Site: brandenburg
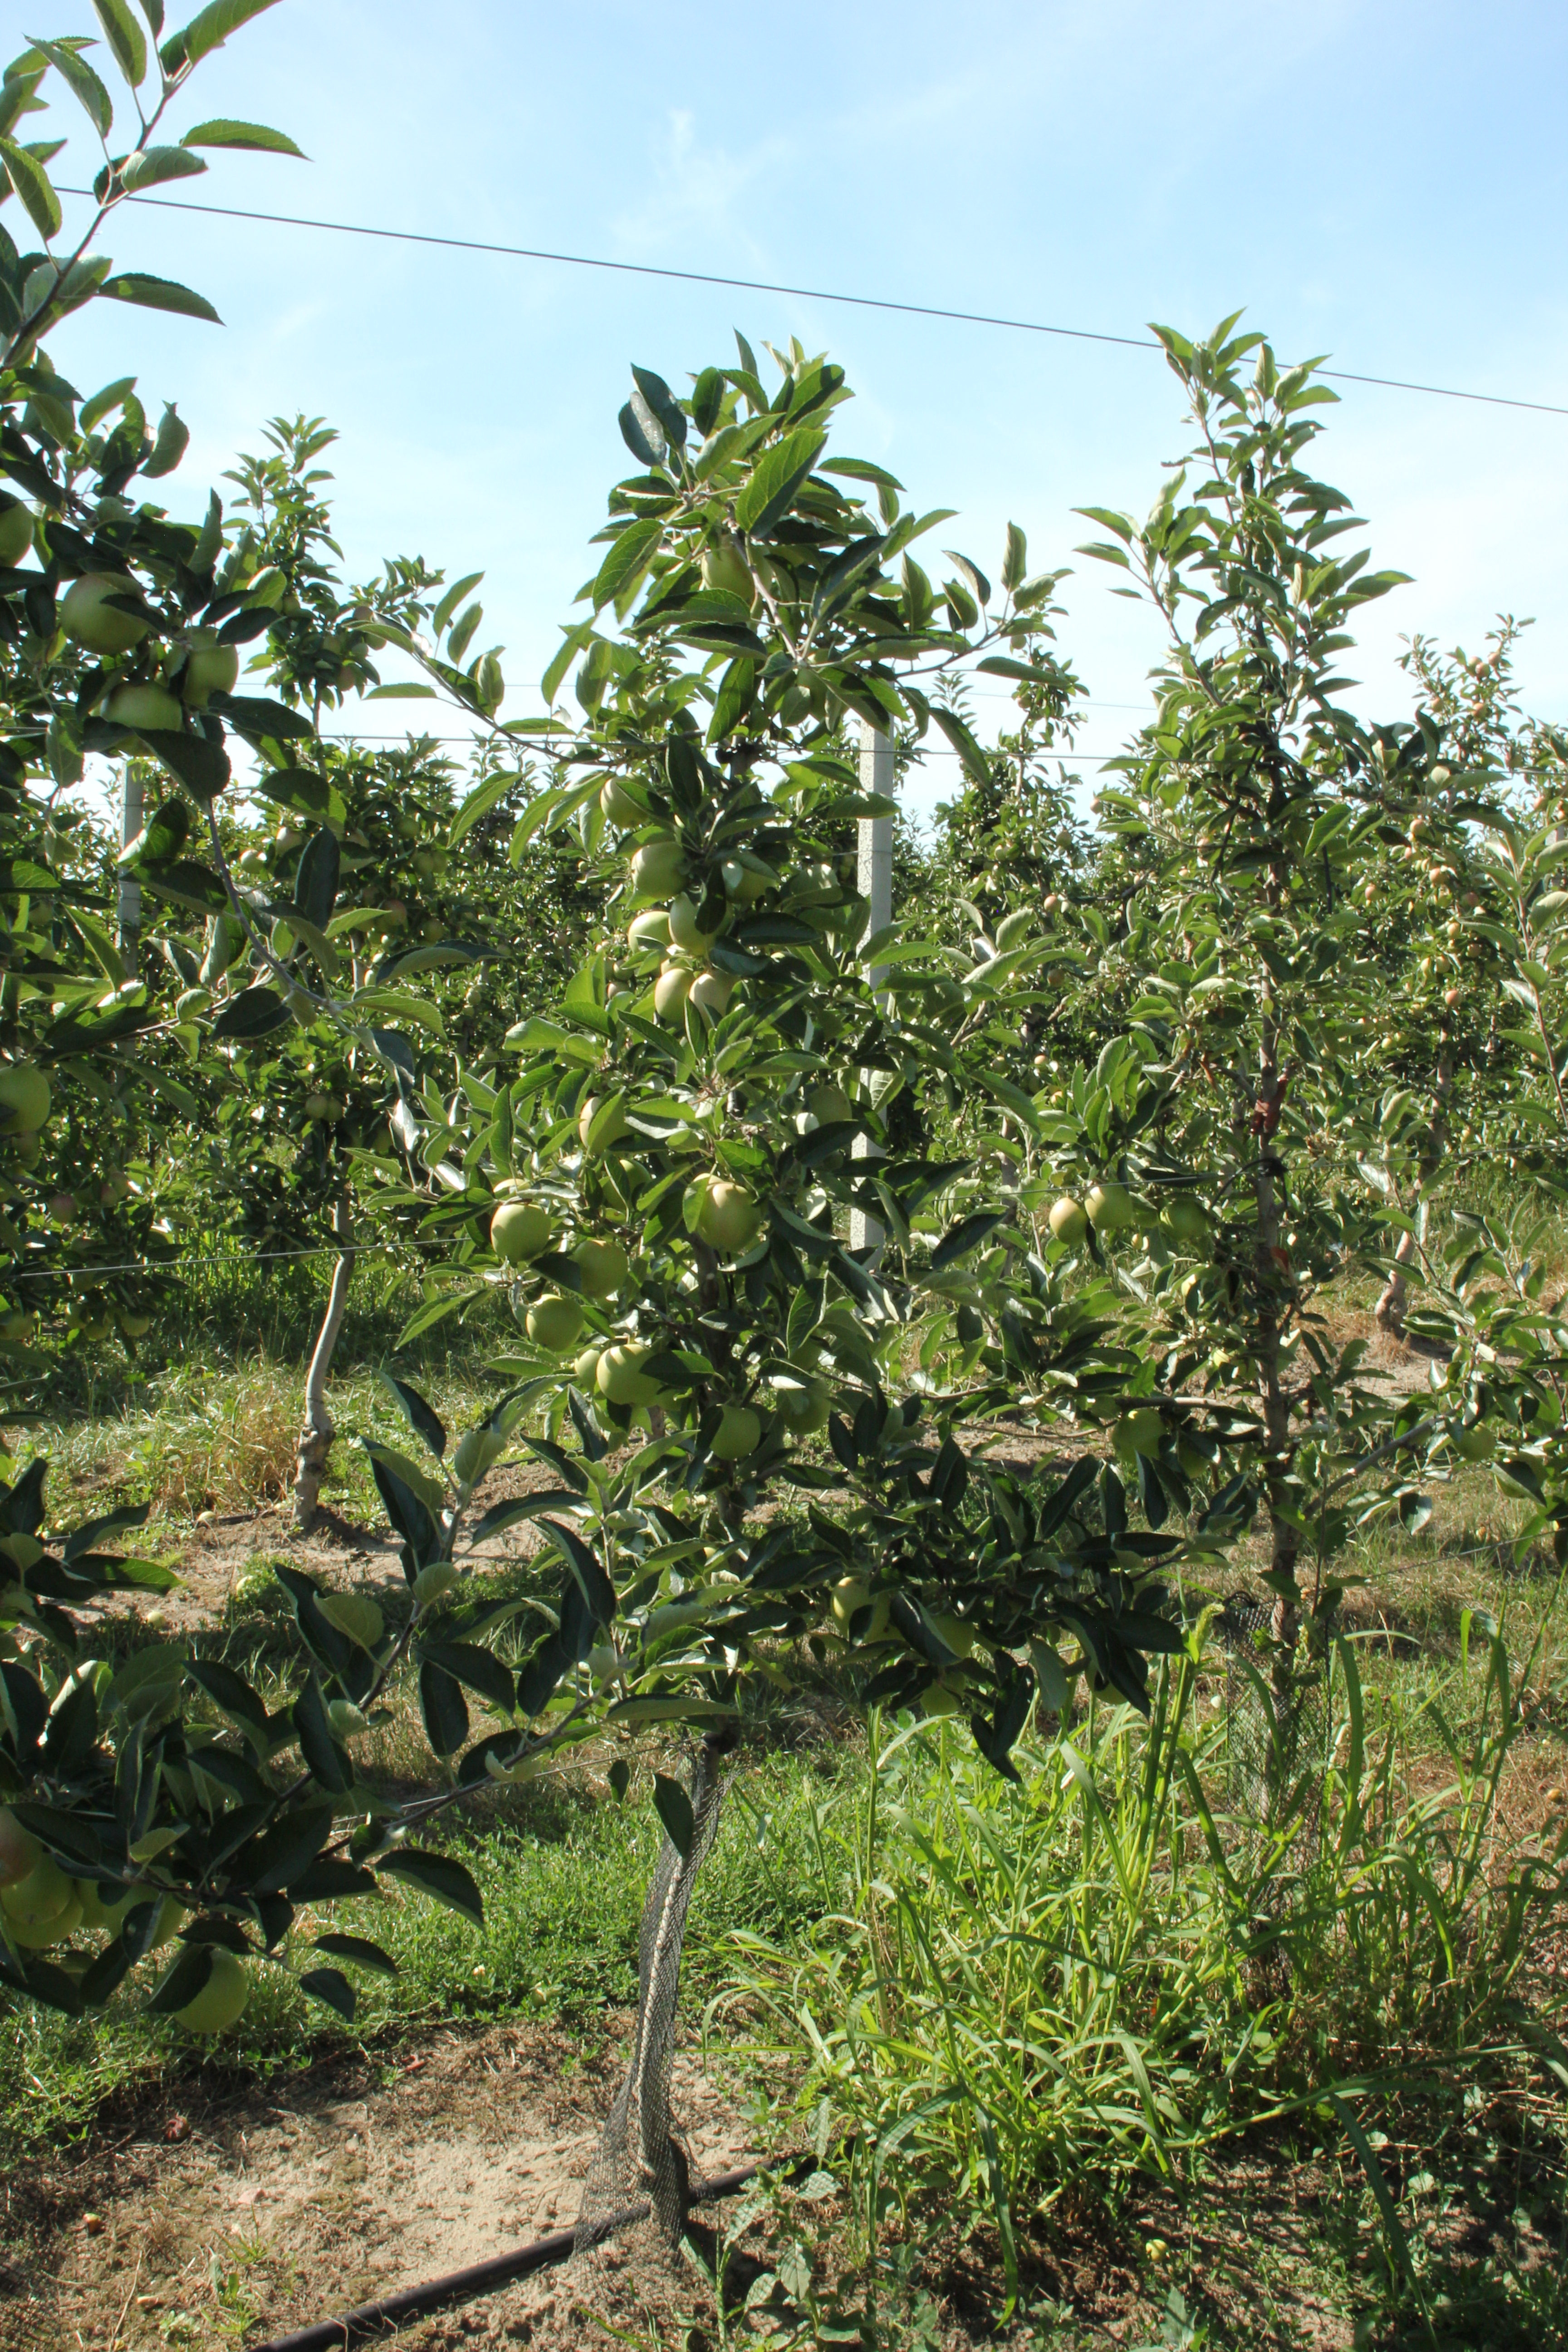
Growth stage (BBCH 77): Development of fruit